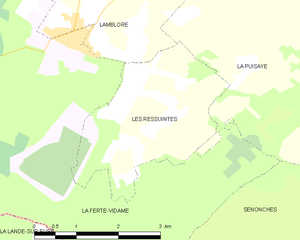
Carte des Ressuintes et des communes limitrophes.
Les Ressuintes est une commune française située dans le département d'Eure-et-Loir en région Centre-Val de Loire, à 47 km de Chartres et 130 km de Paris.